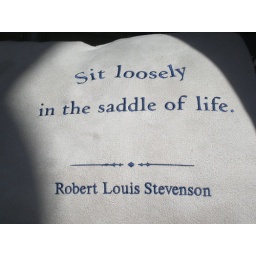
A pillow in the window